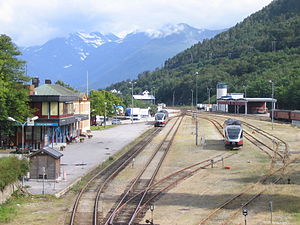
Åndalsnes Station
Åndalsnes Station er en jernbanestation, der er den nordlige endestation for Raumabanen, og som ligger i byen Åndalsnes i Rauma kommune i Norge. Stationen består af flere spor med to forskudte perroner og en havneterminal, der ejes af Rauma kommune. Den grå stationsbygning er opført efter tegninger af Gudmund Hoel og Arvid Sundby og huser turistkontor, kiosk, ventesal og bagagebokse.